Space Shuttle program

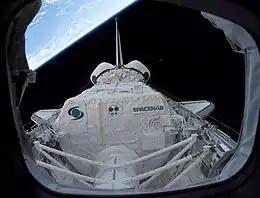
Spacehab module during STS-107

Out of the five fully functional shuttle orbiters built, three remain. "Enterprise", which was used for atmospheric test flights but not for orbital flight, had many parts taken out for use on the other orbiters. It was later visually restored and was on display at the National Air and Space Museum's Steven F. Udvar-Hazy Center until April 19, 2012. "Enterprise" was moved to New York City in April 2012 to be displayed at the "Intrepid" Museum, whose Space Shuttle Pavilion opened on July 19, 2012. "Discovery" replaced "Enterprise" at the National Air and Space Museum's Steven F. Udvar-Hazy Center. "Atlantis" formed part of the Space Shuttle Exhibit at the Kennedy Space Center visitor complex and has been on display there since June 29, 2013, following its refurbishment.